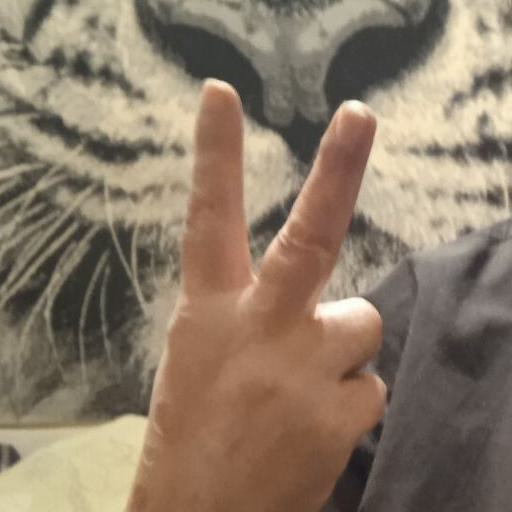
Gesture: peace_inverted